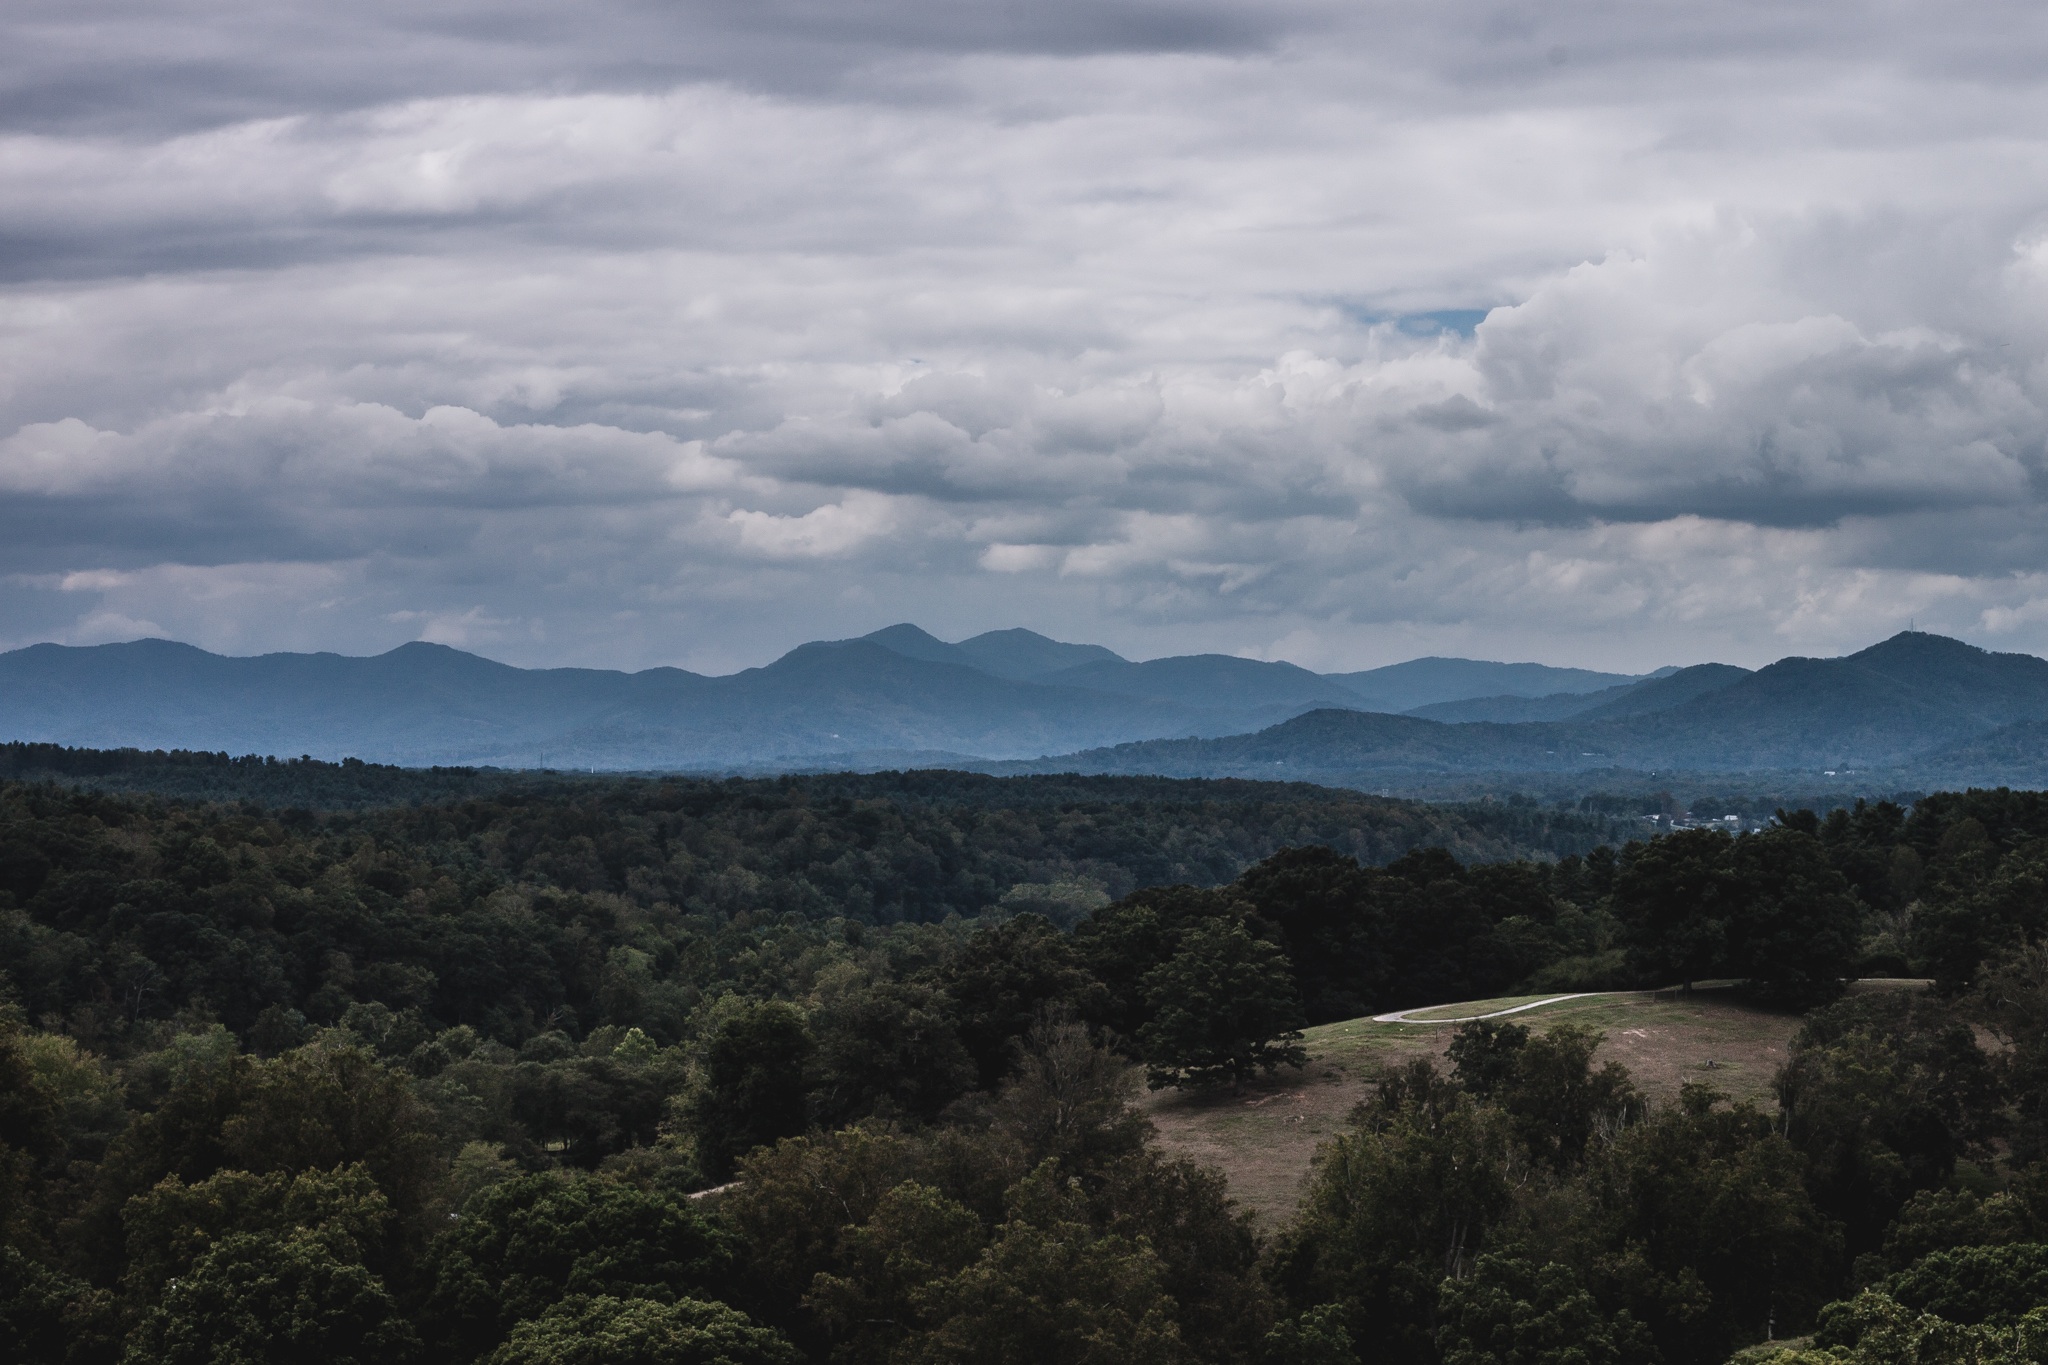
landscape, nature, forest, horizon, wilderness, mountain, cloud, sky, morning, hill, valley, mountain range, highland, ridge, plateau, fell, loch, landform, meteorological phenomenon, natural environment, geographical feature, atmospheric phenomenon, mountainous landforms